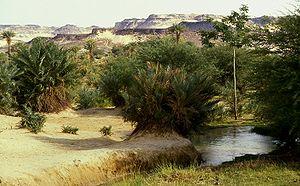
Bilma est une ville oasis du Nord-Est du Niger. Elle fut une étape dans le commerce transsaharien au Moyen Âge.
Bilma est un département du Niger situé au nord-est de la région de Agadez. C'est à la fois le plus vaste et le moins peuplé des départements du Niger.